Trondheim Energi

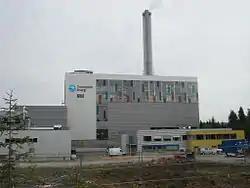
The district heating plant at Tiller

Trondheim Energi, formerly Trondheim Energiverk, was a Trondheim, Norway-based power company and a subsidiary of Statkraft. The company owned the power grid and district heating in Trondheim Municipality and Klæbu Municipality, fourteen hydroelectric power plants in Nea and Nidelva, and five partially owned power plants in the Orkla Valley.